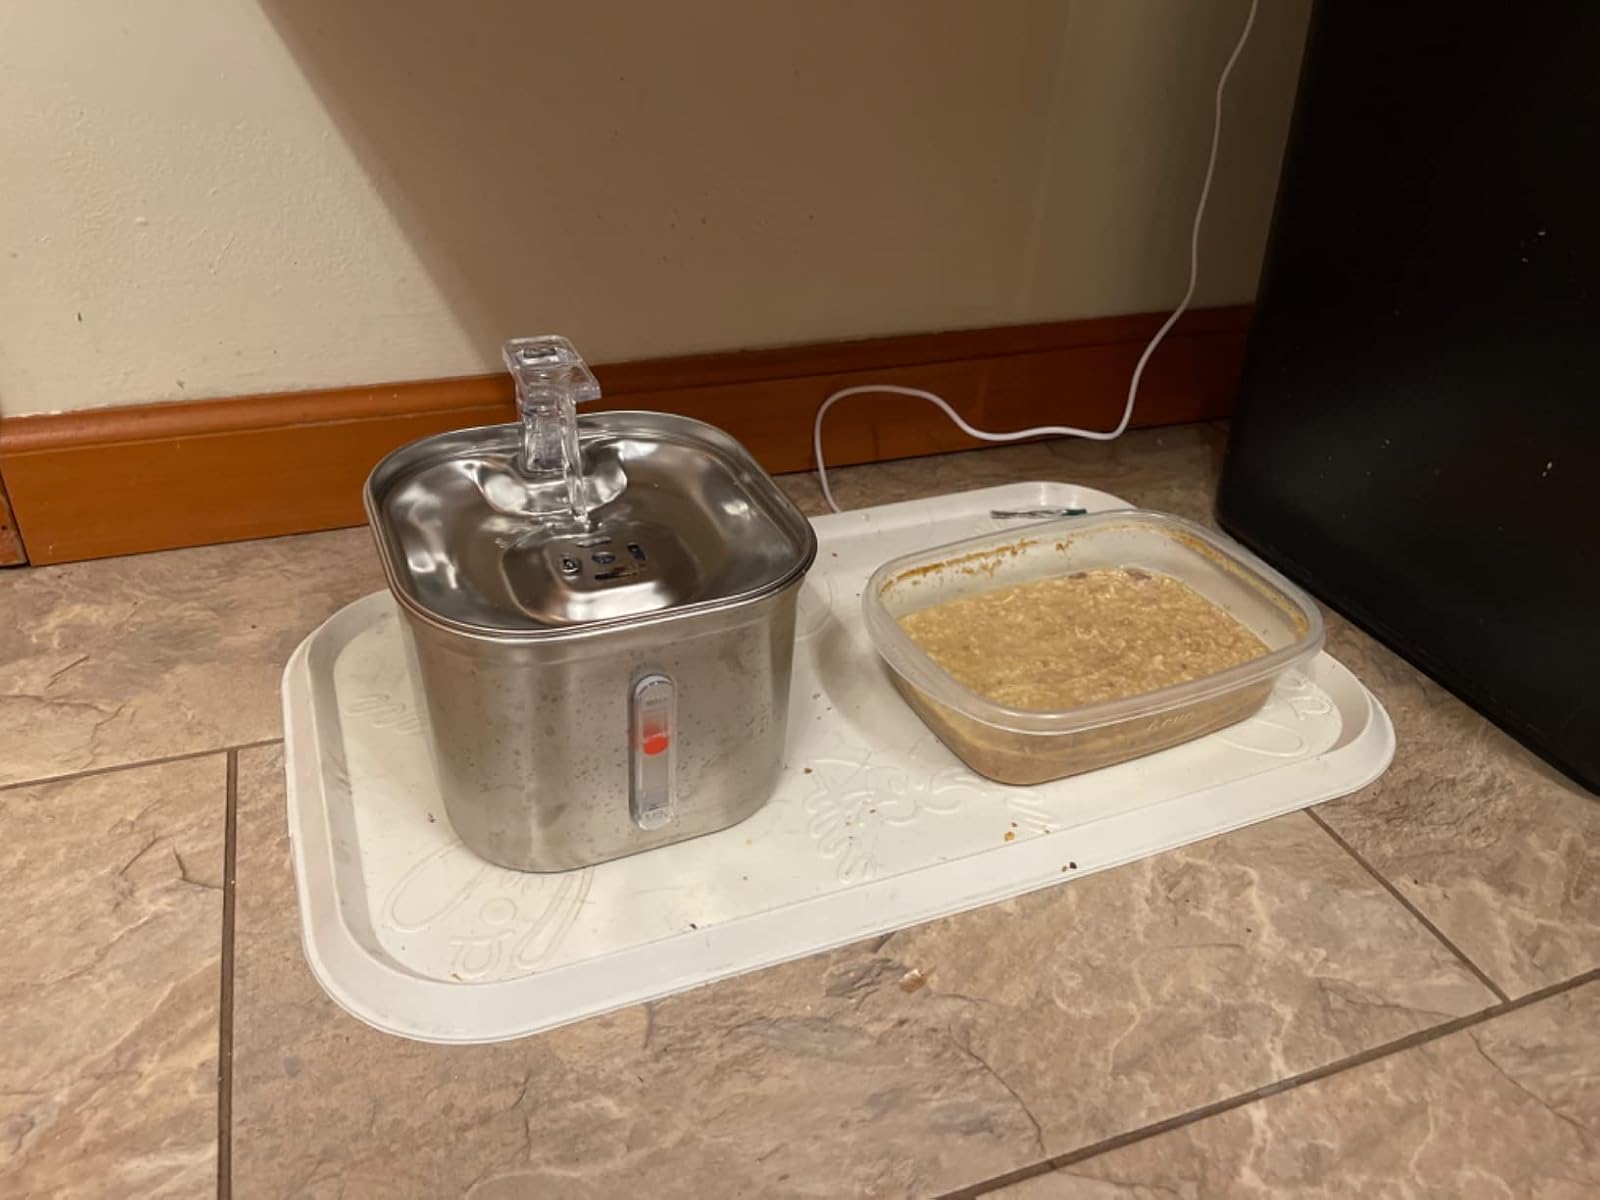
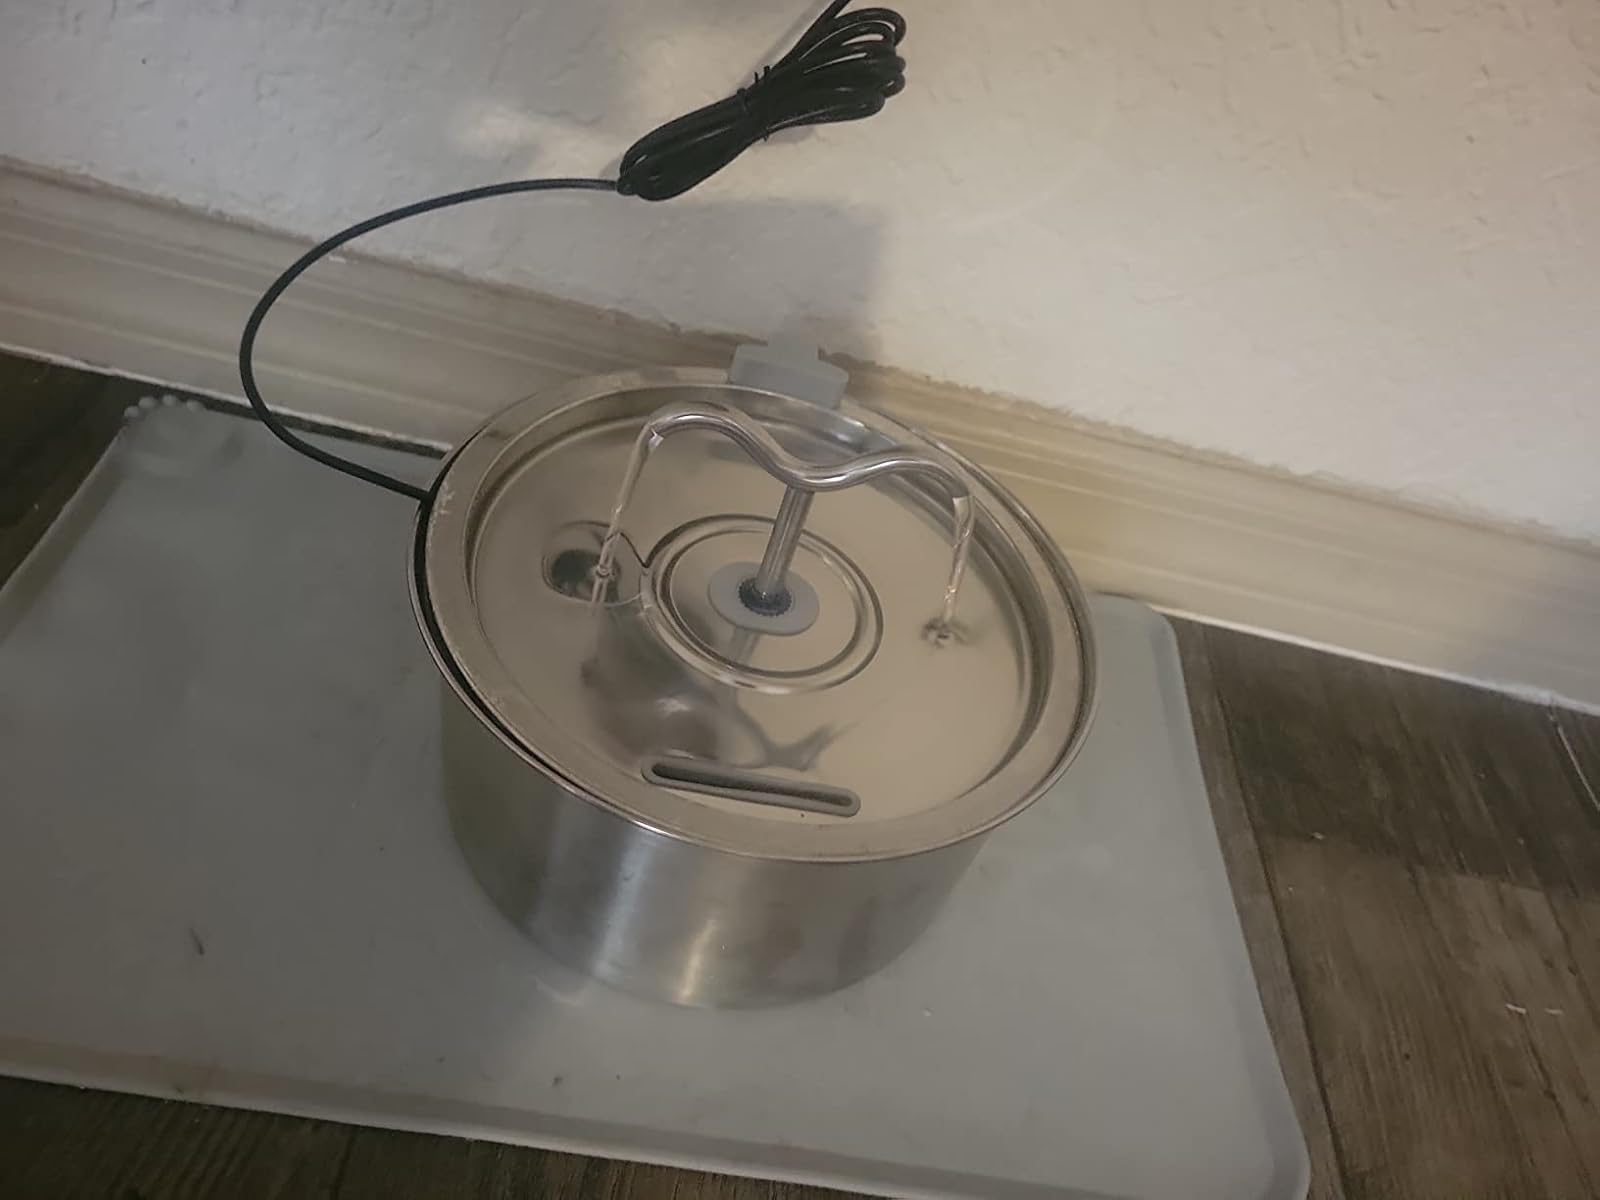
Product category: items_bowl
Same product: no